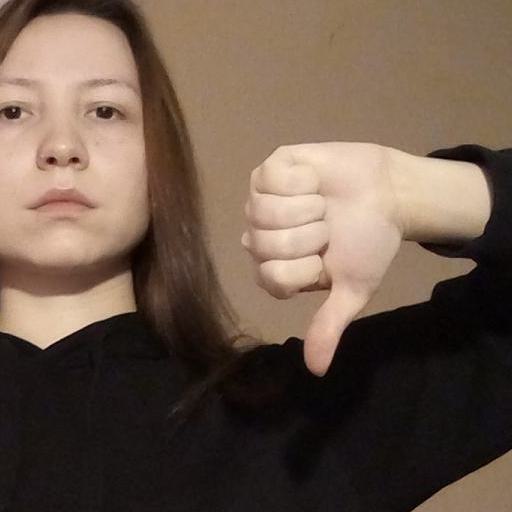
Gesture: dislike